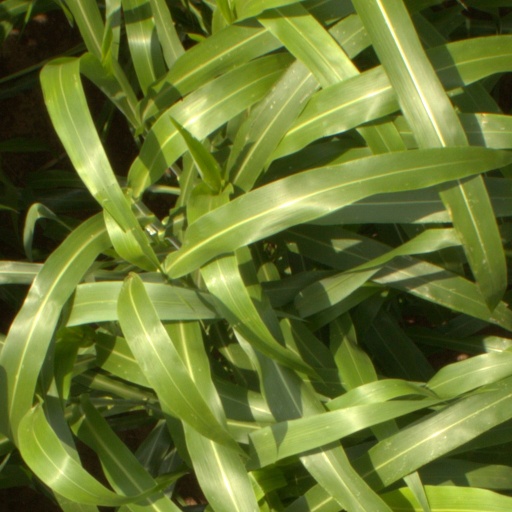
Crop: sorghum